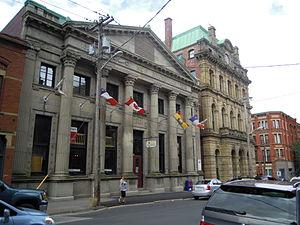
Voici la liste des lieux historiques nationaux du Canada situé au Nouveau-Brunswick. En mars 2011, on compte 60 lieux historiques nationaux au Nouveau-Brunswick, dont huit sont administrés par Parcs Canada. Il y a aussi un lieu historique national qui a perdu sa valeur commémorative.
Cet article recense les lieux patrimoniaux du secteur de conservation du patrimoine de Trinity Royal à Saint-Jean inscrit au répertoire des lieux patrimoniaux du Canada, qu'ils soient de niveau provincial, fédéral ou municipal.